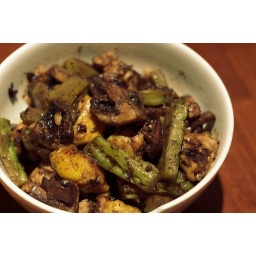
Braised chicken and bitter melon in black bean sauce